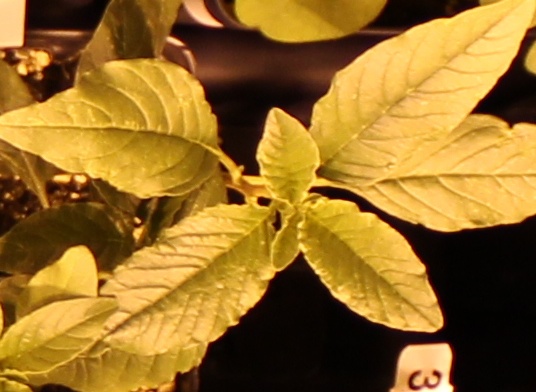
Label: Waterhemp